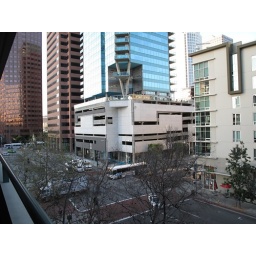
2 bed 2 bath home in Downtown Los Anagles for 375,000